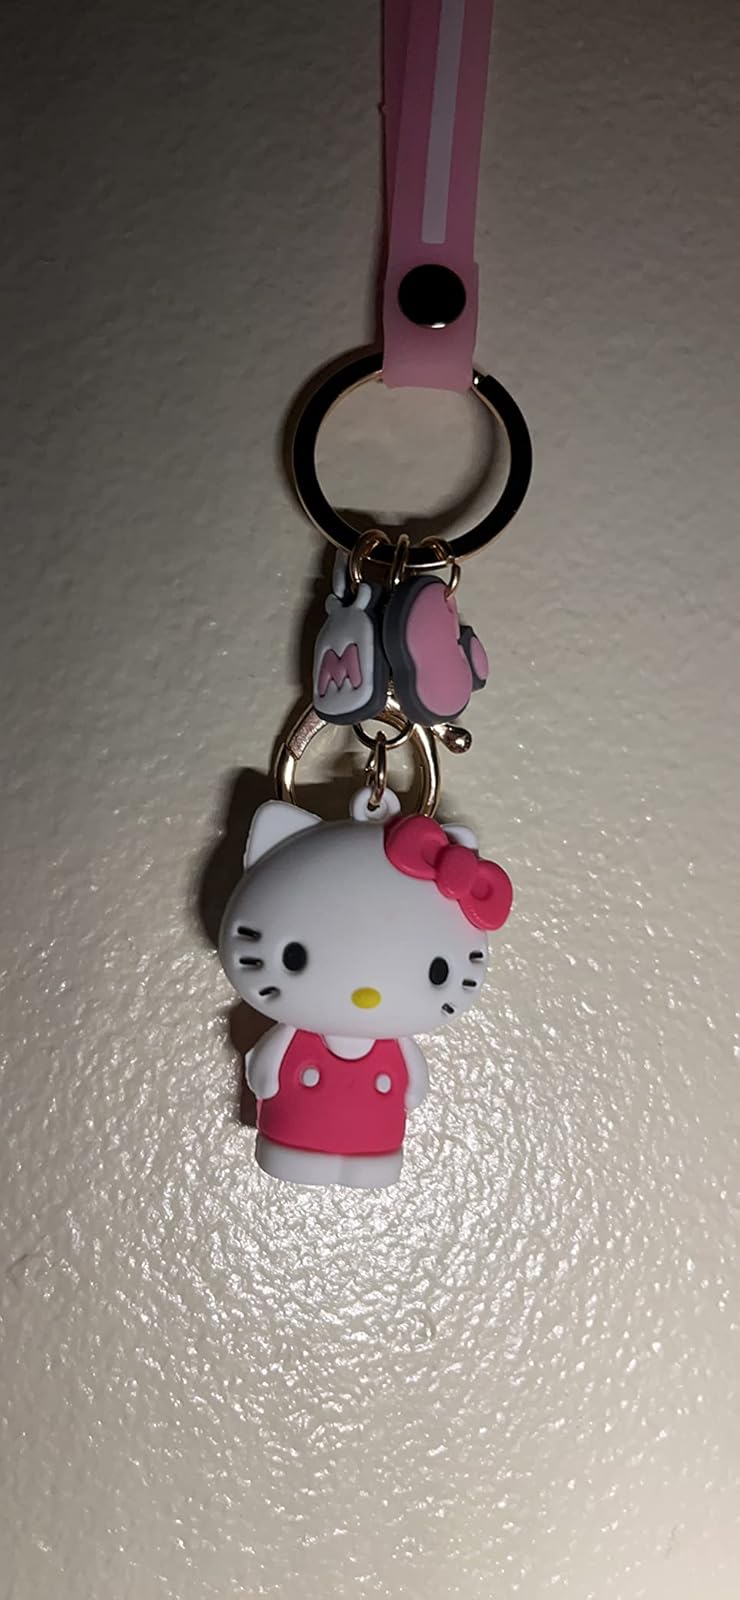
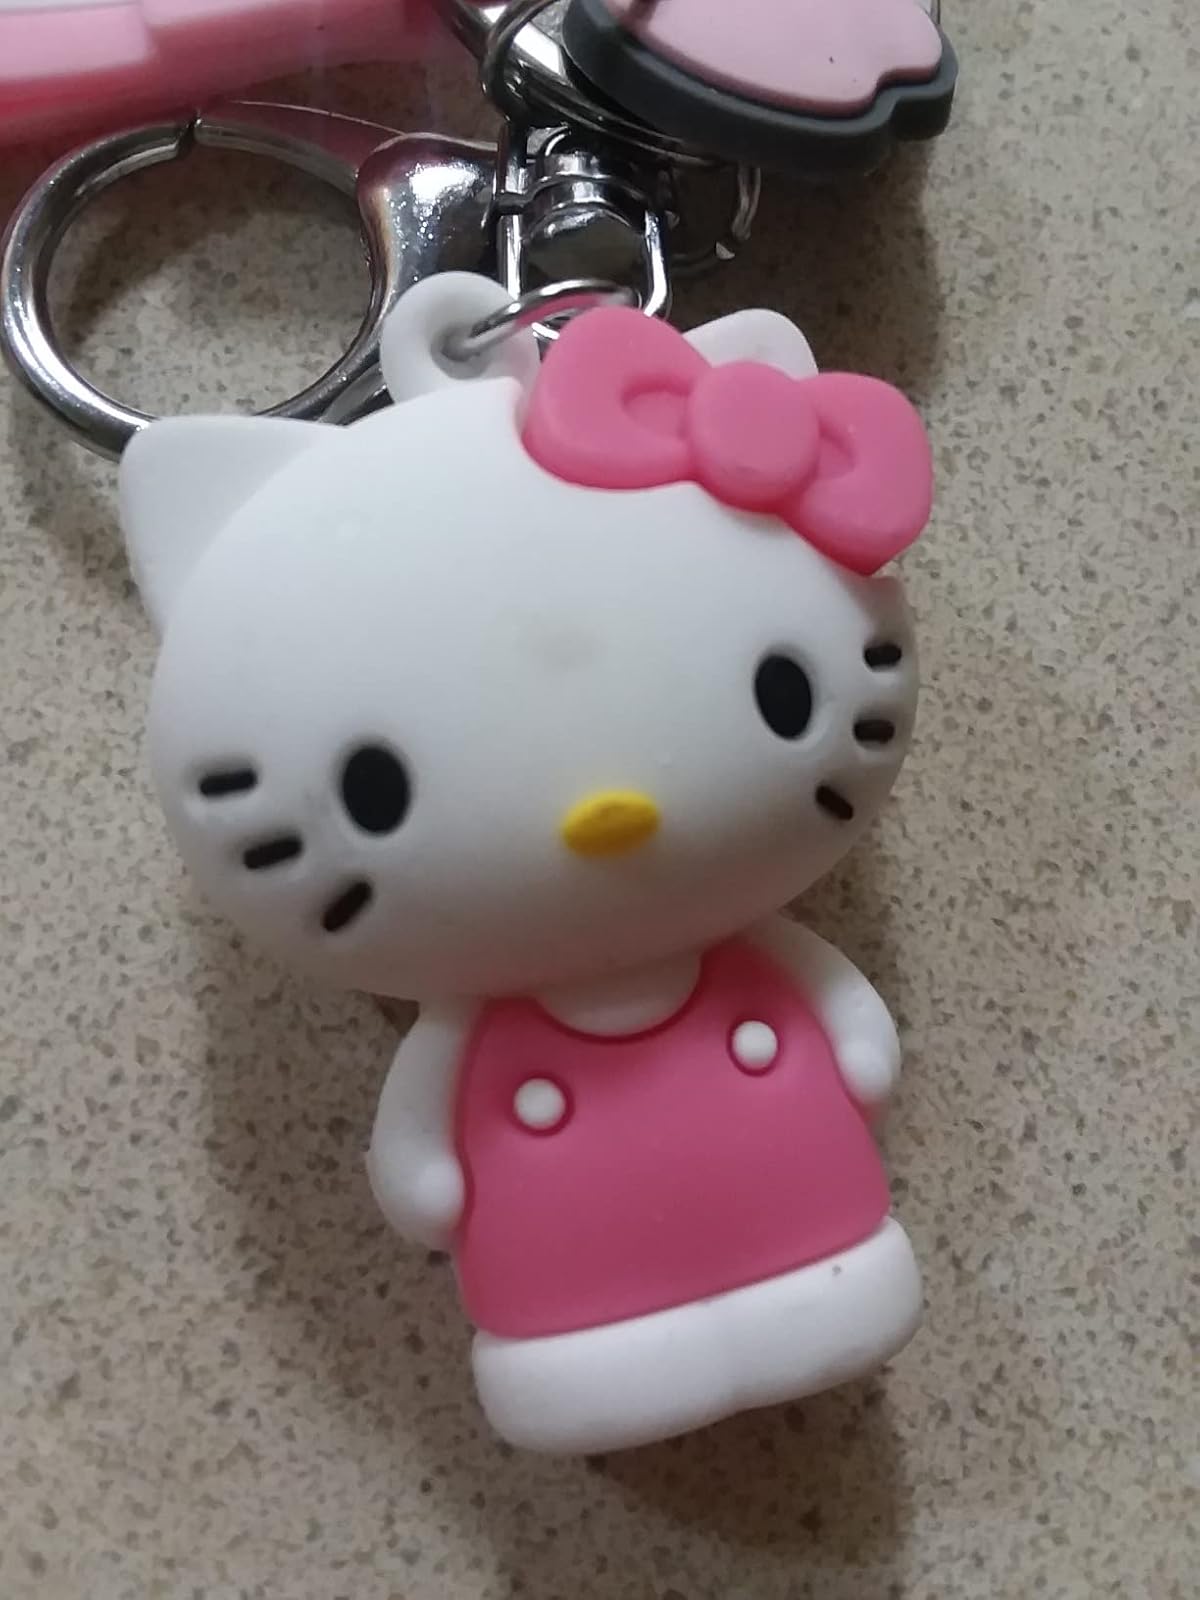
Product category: accessories_keychain
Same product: yes